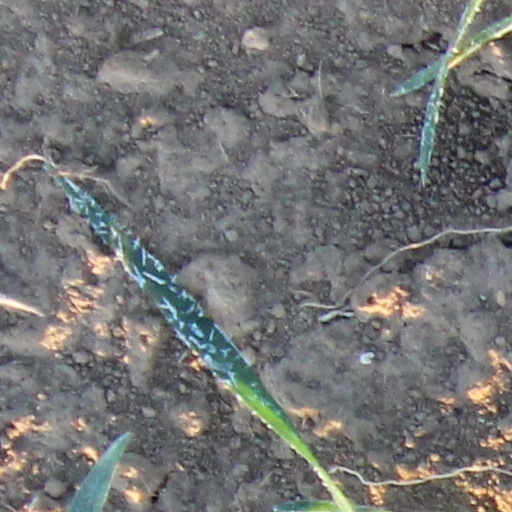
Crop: wheat